Pinechas (parashah)

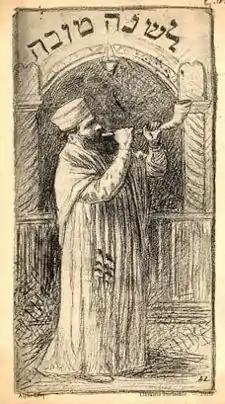
blowing the shofar (by Alphonse Lévy)

The "Zohar" taught that when Phinehas was filled with zeal to punish Zimri's crime, he repaired the covenant in its place, and hence God told Phinehas in Numbers 25:12, "Behold, I give to him my covenant of peace." The Zohar explained that this does not mean that the covenant was on account of Phinehas, or that he was in conflict with the covenant, but that it was then firmly attached to its place. The Zohar deduced this from the combination of the words "covenant" and "peace," as if to say, "Behold I give to him the peaceful confirmation of the covenant in its place," from which it had been torn by the transgressors. And similarly, Numbers 25:13, "and it shall be to him and to his seed after him the covenant of an everlasting priesthood, because he was jealous for his God."